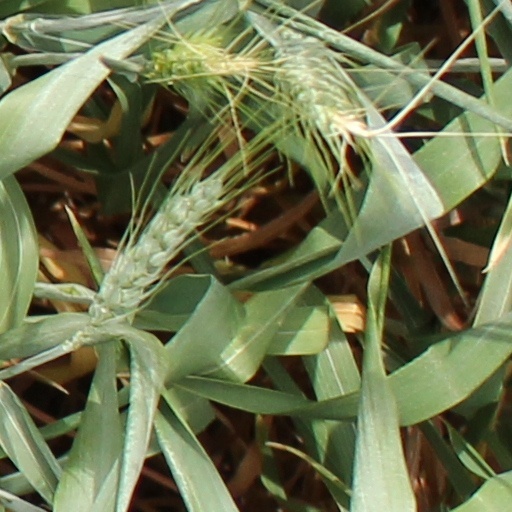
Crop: wheat